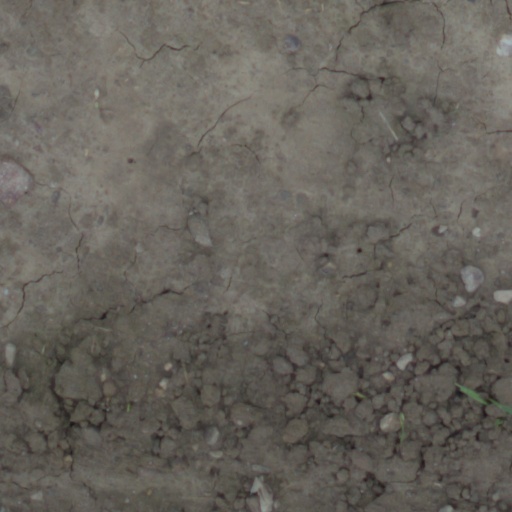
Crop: wheat